Abbie Hoffman

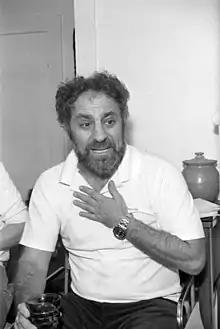
Hoffman in Tallahassee, Florida, 1989

After his acquittal, Hoffman acted in a cameo appearance in Oliver Stone's later-released anti-Vietnam War film, "Born on the Fourth of July" (1989). He essentially played himself in the movie, waving a flag on the ramparts of an administration building during a campus protest that was being teargassed and crushed by state troopers.